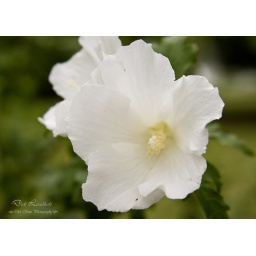
my mom used to have these by her kitchen window